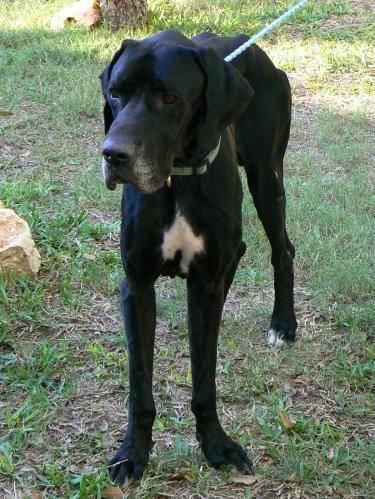
dog